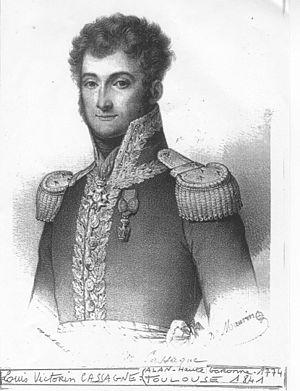
Louis Victorin Cassagne, né le 5 juin 1774 à Alan et mort le 6 juillet 1841 à Toulouse, est un général de division du Premier Empire.